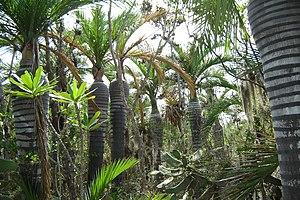
Pseudophoenix ekmanii est une espèce de plantes de la famille des Arecaceae.